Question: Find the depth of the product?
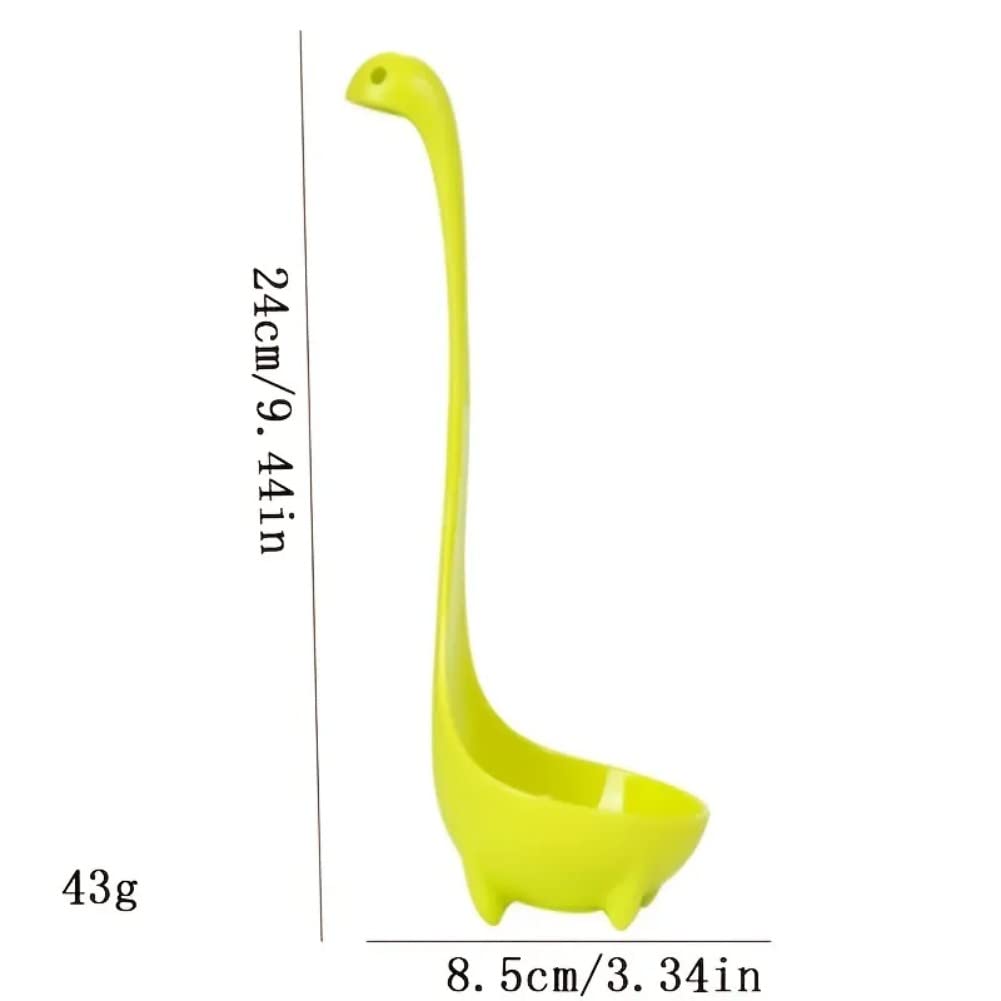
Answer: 24.0 centimetre